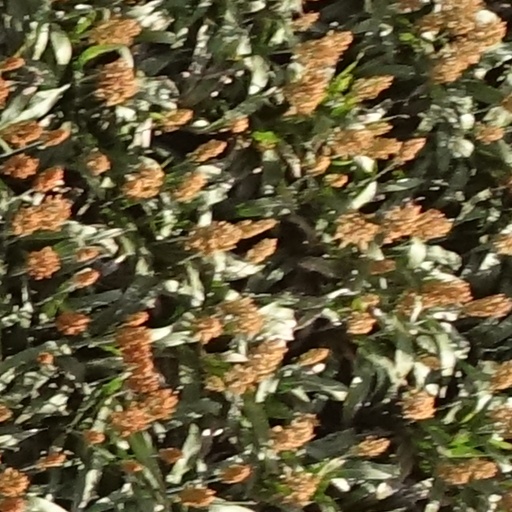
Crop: sorghum